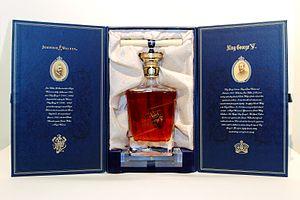
Johnnie Walker est une marque de scotch de type blended mondialement connue. Elle appartient au groupe Diageo.